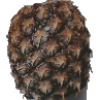
Label: pineapple